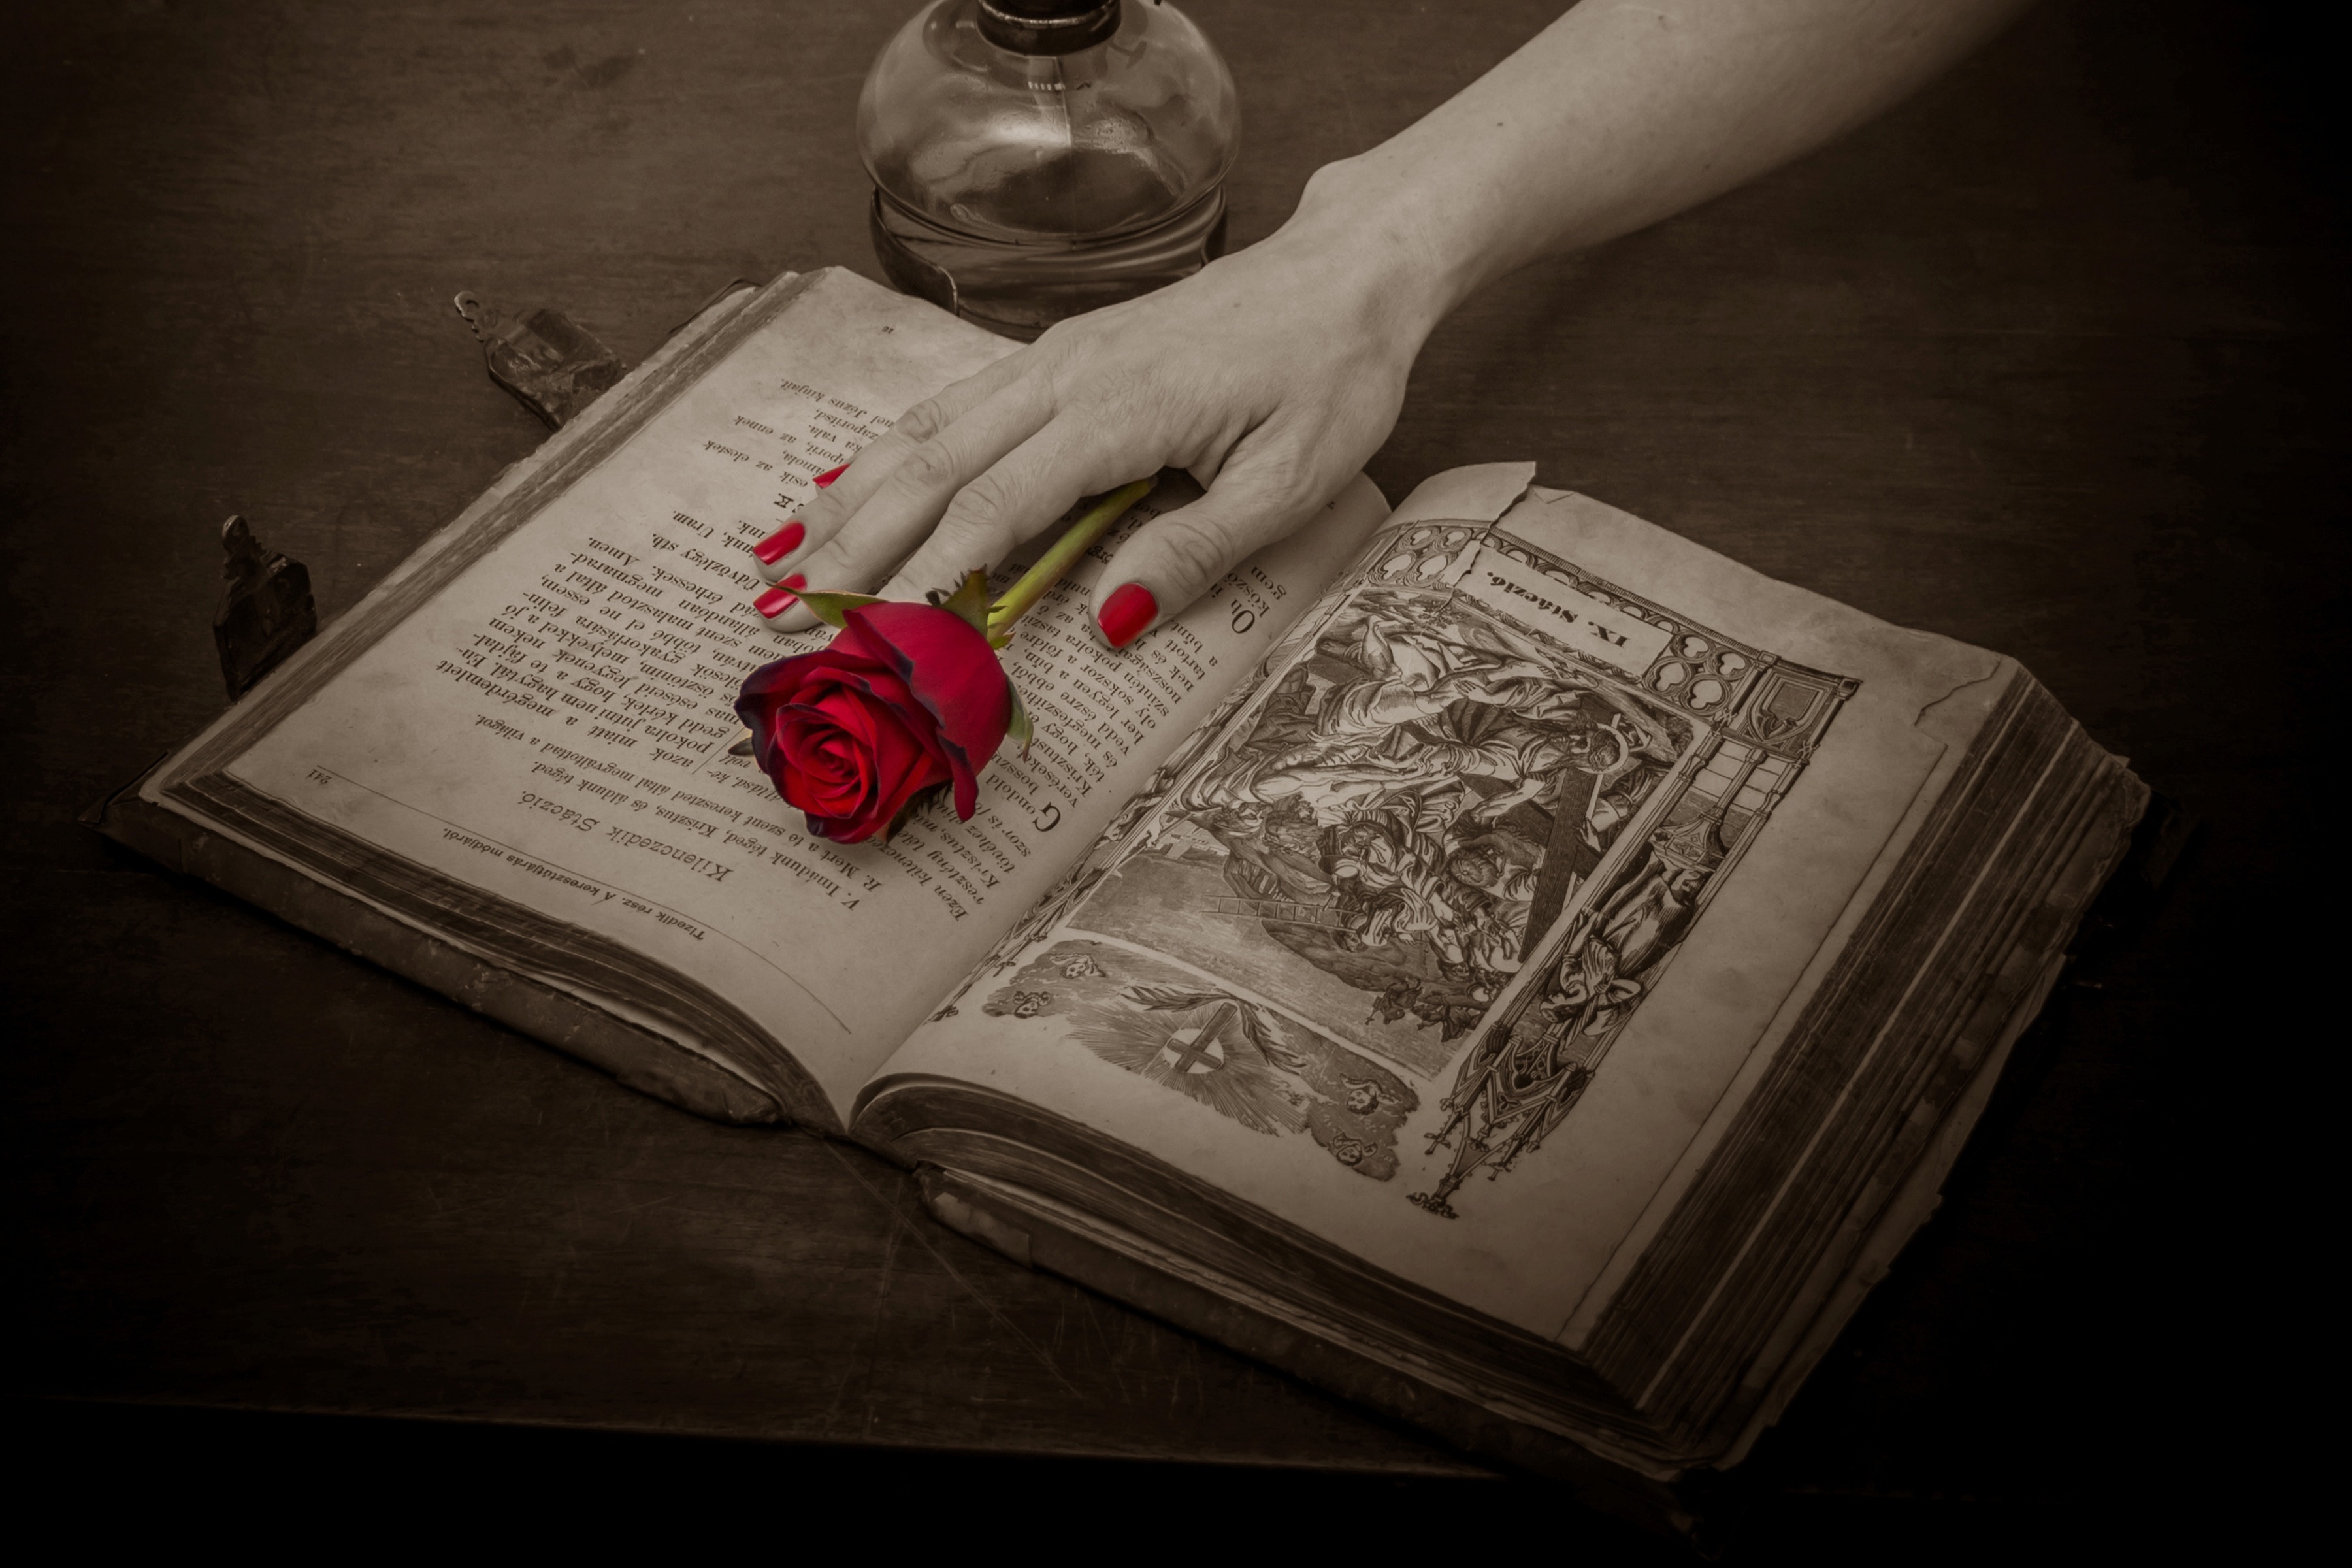
hand, book, antique, rose, red, church, red rose, old book, art, drawing, photograph, prayer, shape, prayer book, red nails